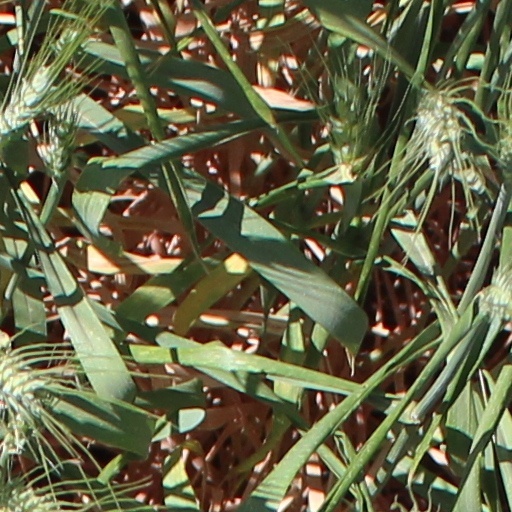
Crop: wheat